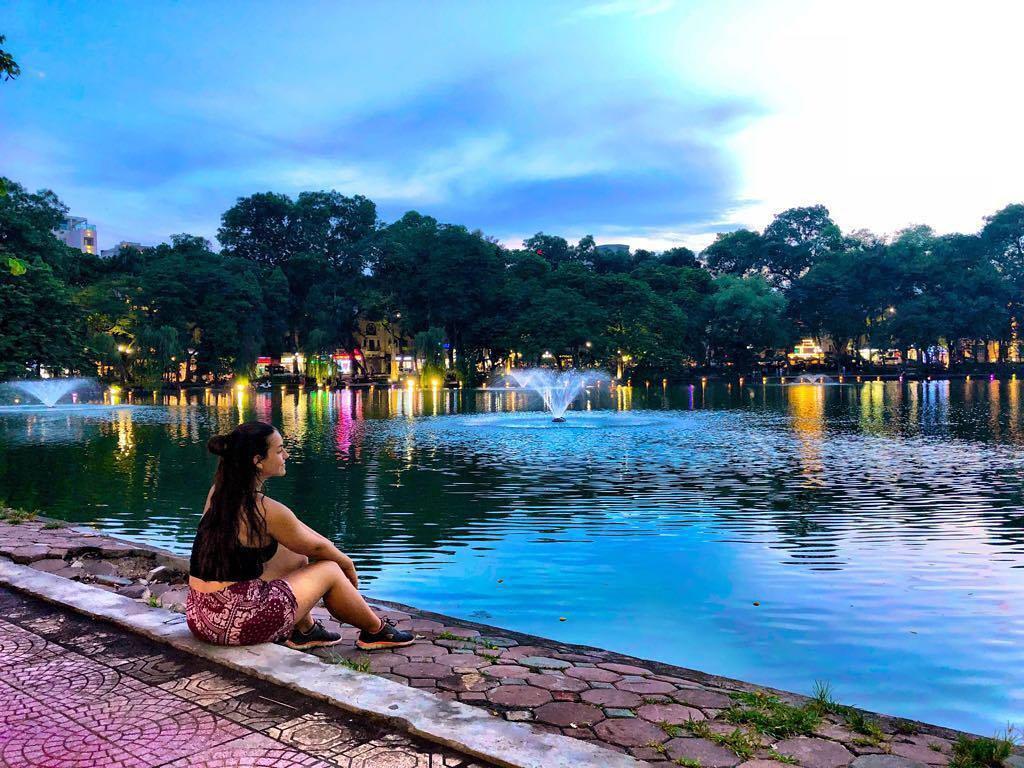
một cô gái đang ngồi thư giãn ở bên bờ hồ